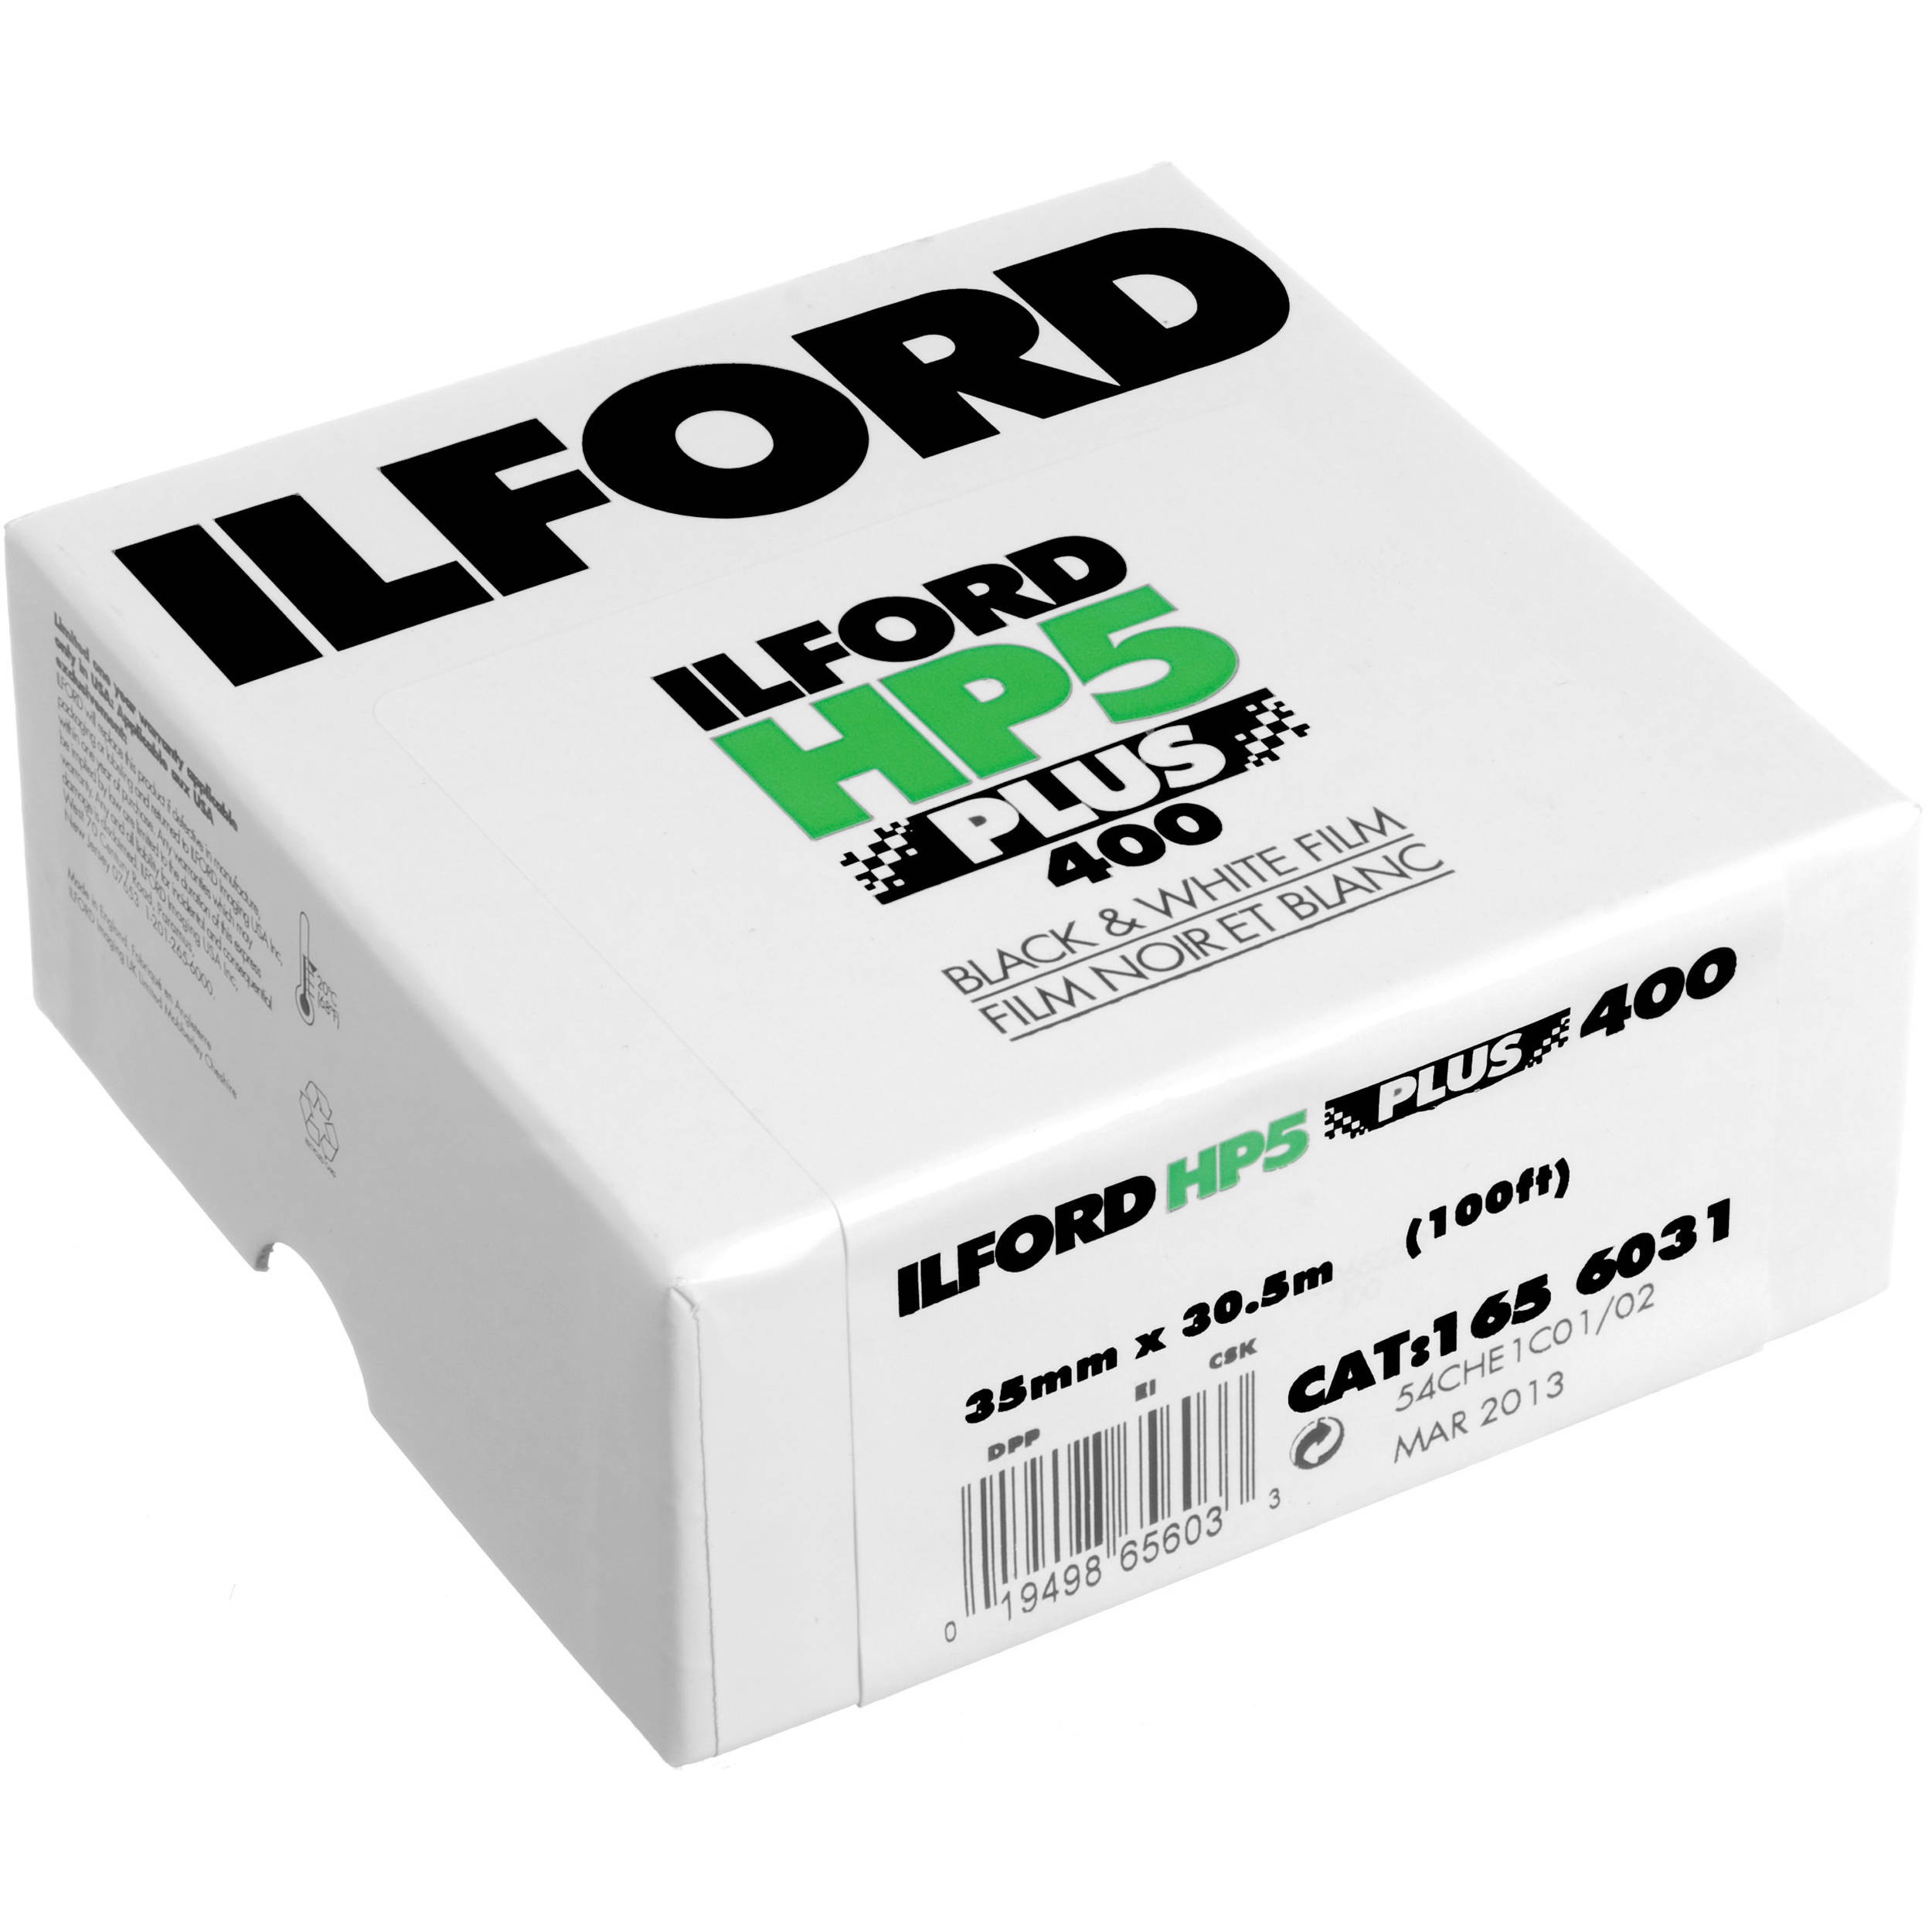
Ilford | HP5 + 135 x 30.5M Bulk Roll
Ilford | HP5 + 135 x 30.5M Bulk Roll HP5 PLUS is a high speed, medium contrast film making it especially suitable for action and press photography and also an excellent choice for general purpose photography. Nominally rated at ISO 400, it yields negatives of outstanding sharpness and fine grain under all lighting conditions. HP5 PLUS has been formulated to respond well to push processing and film speeds up to EI 3200/36 are achievable with ILFORD MICROPHEN developer maintaining good shadow detail and well separated mid-tones with sharp grain.
Category: Cameras & Optics > Photography > Darkroom